History of Beed

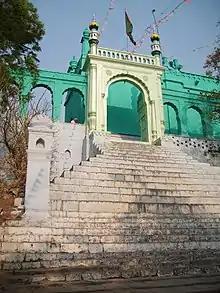
This main entrance of "Shahinshah Wali tomb" was constructed by Amīr Nawāz Jang in 1830.

Beed was a town during Bahmanids and Mughals. "Tārīkh-e-Bīr" mentions many gardens and amenities of these periods. Until the 1960s there were two well maintained gardens in the town.